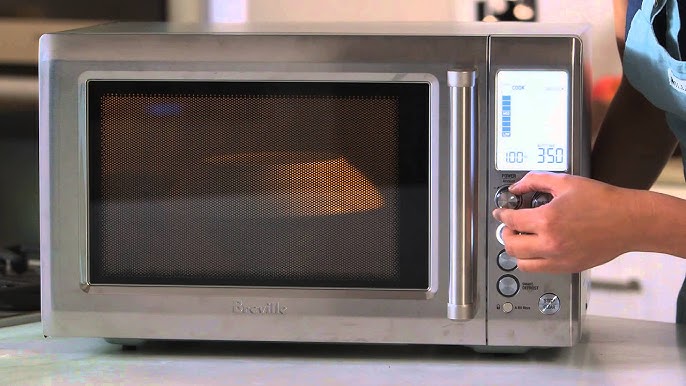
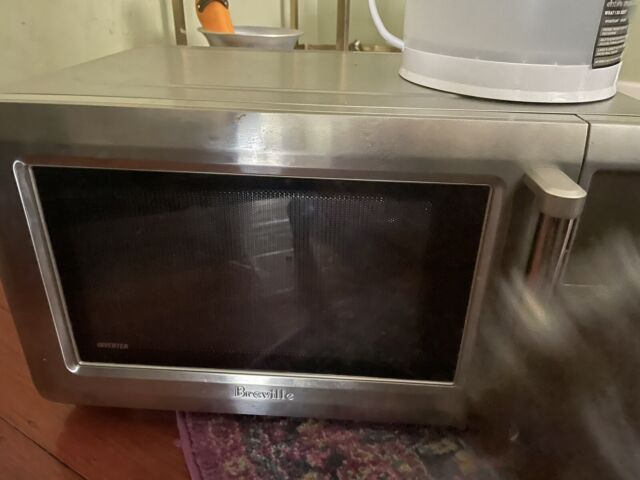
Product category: misc
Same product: yes